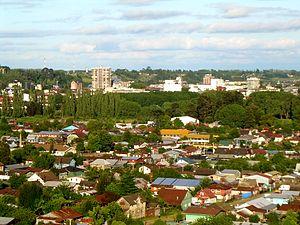
Osorno est une ville et une commune du Chili de 154 137 habitants environ située dans le sud du pays. Elle est la capitale de la province d'Osorno, elle-même rattachée à la région de Los Lagos.